Beijing–Zhangjiakou Railway

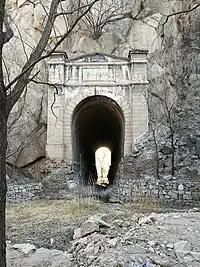
Wuguitou Tunnel; foundation damaged by flood.

On August 11, 1909, with some final work finished, the project was formally completed. On September 19, Minister of Posts and Communications Xu Shichang, Director-General of Beijing–Zhangjiakou Railway Zhan Tianyou, and Assistant Director-General of Beijing–Zhangjiakou Railway Guan Mianjun (关冕钧) took the train and checked the railway section by section. A celebration tea party was held in Zhangjiakou on September 21. On September 24, the Beijing–Zhangjiakou Railway was formally opened. An opening ceremony was held in the Nankou Station on October 2, with over 10,000 people present, including foreign diplomats in Beijing and Tianjin, representatives of the minister of Beiyang (北洋大臣), and senior officials of the Ministry of Post and Communications. Xu Shichang, Zhan Tianyou, and Zhu Junqi (朱君淇) made speeches on the ceremony. The actual total cost of the railway was 289,000 less than the initially expected 7.29 million taels of silver, and the cost per km (34,500 taels of silver) marked the lowest of all railways in China. More importantly, the Beijing–Zhangjiakou Railway was Qing Dynasty's first and only railway that had been designed, built, and managed solely by Chinese.